Rod MacKenzie

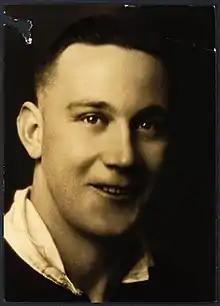
Roderick in 1935

Roderick McCulloch McKenzie (16 September 1909 – 24 March 2000) was a New Zealand international rugby union player and a Scotland international rugby union player. He played at flanker and lock.